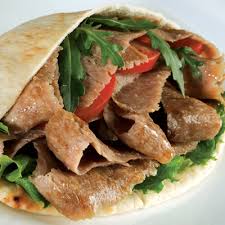
Yemek: kebap